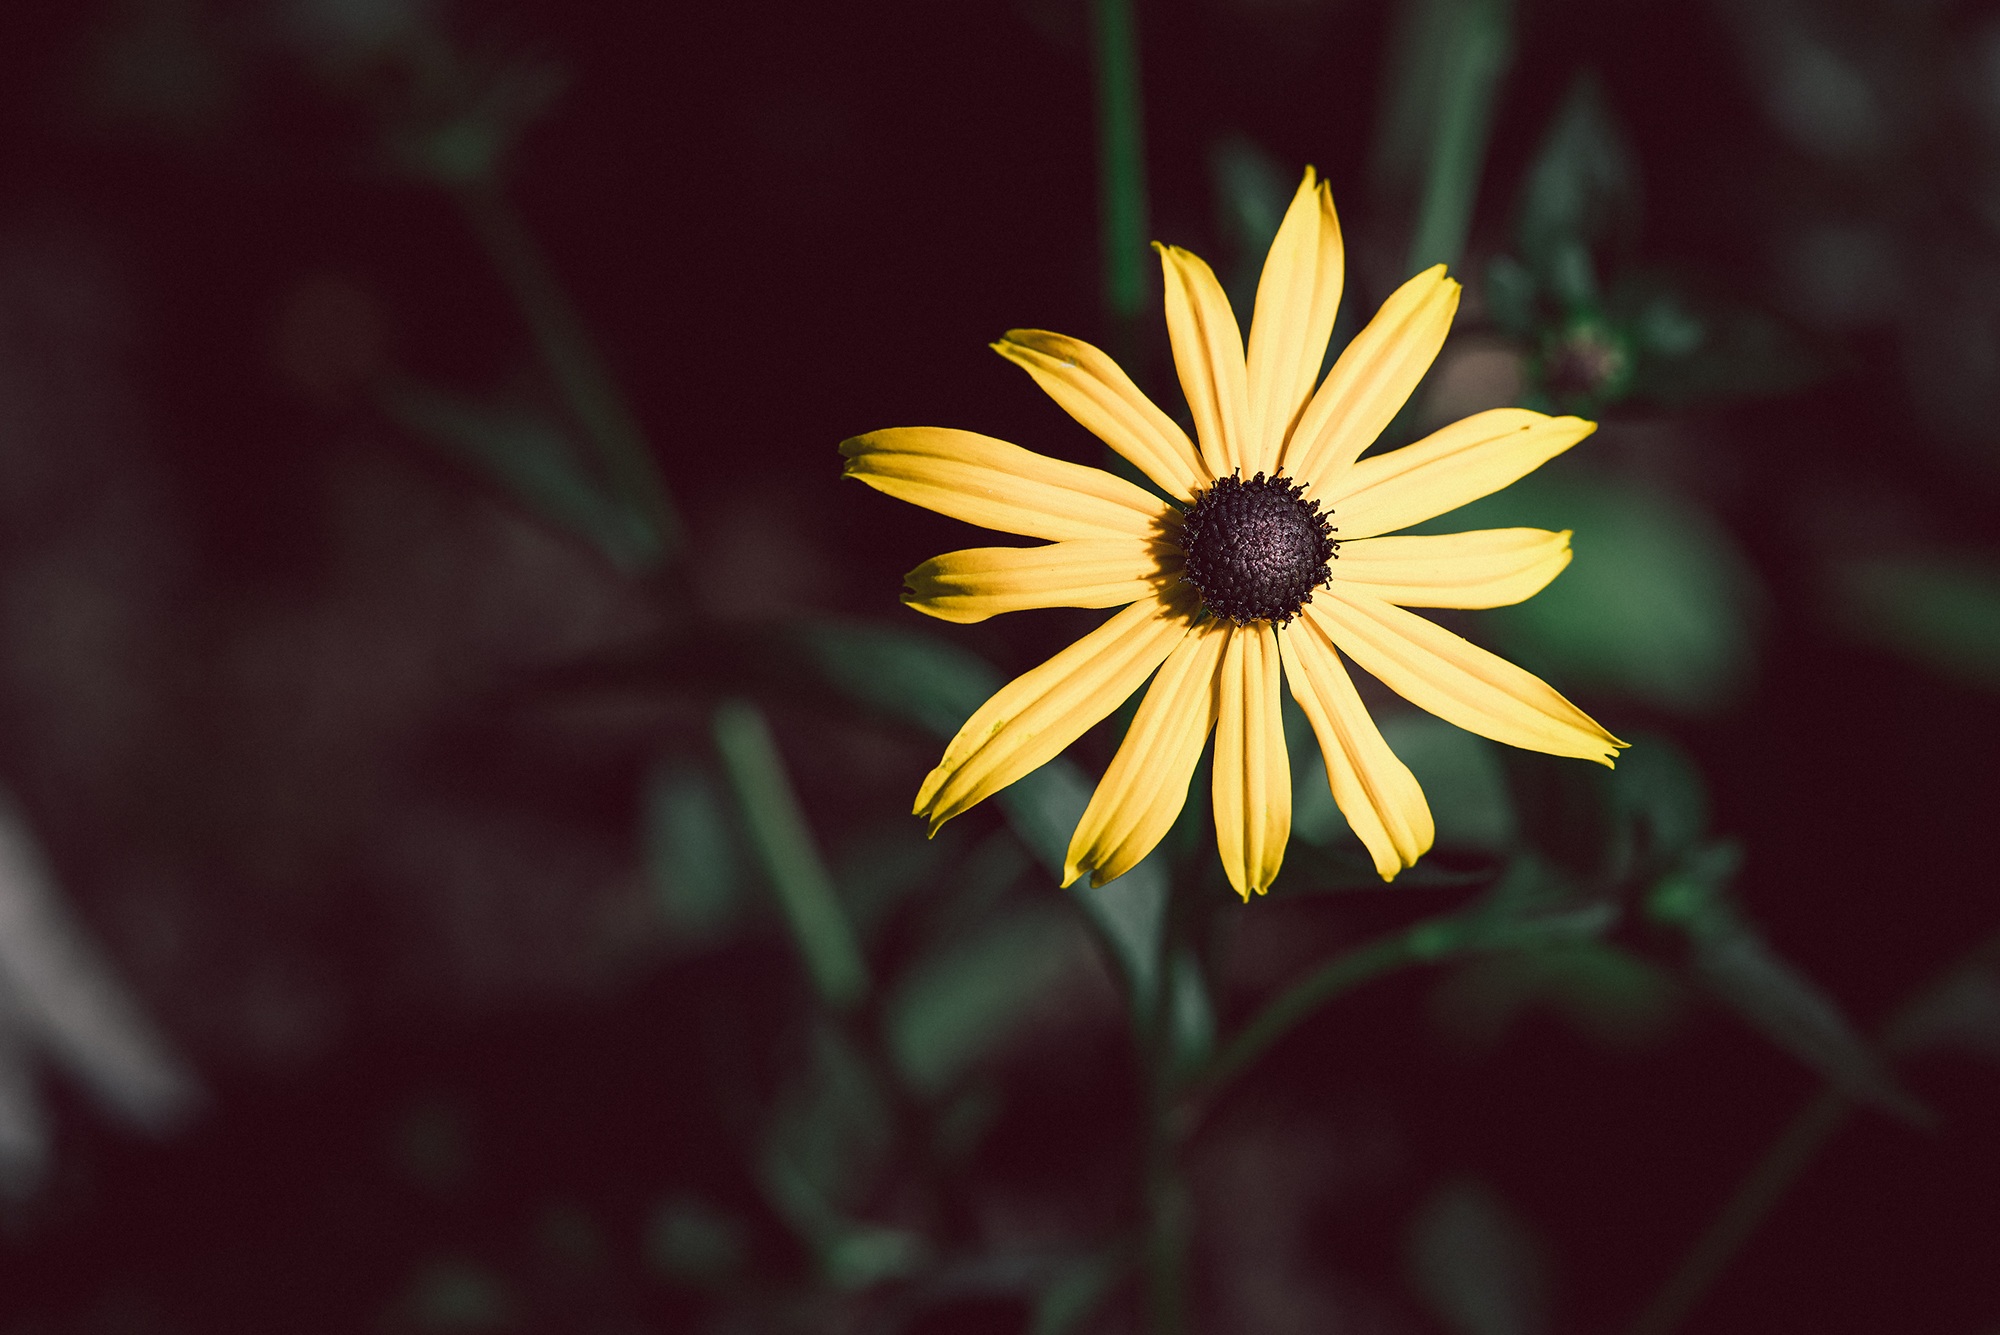
nature, blossom, plant, photography, sunlight, leaf, flower, petal, bloom, summer, daisy, green, macro, botany, yellow, garden, close, flora, yellow flower, wildflower, close up, sun hat, flower garden, composites, macro photography, flowering plant, open flower, daisy family, shining coneflower, ordinary sonnenhut, rudbeckia fulgida, plant stem, land plant